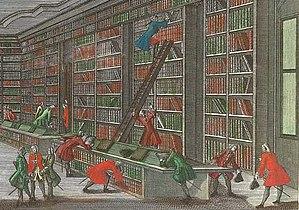
Johann Matthias Gesner était un pédagogue, philologue et bibliothécaire allemand. Il fut le recteur du Lycée Saint-Thomas de Lepizig de 1730 à 1734. Il devint professeur de poésie et de rhétorique à l'Université de Göttingen lors de sa fondation en 1734, tout en prenant en charge la direction de la bibliothèque universitaire. Même s'il innova peu dans son travail d'édition des auteurs classiques, sa volonté de réformer l'enseignement scolaire et universitaire en fit l'un des pionniers du nouvel humanisme allemand. Sa principale œuvre, le dictionnaire en quatre tomes Novus Linguae Et Eruditionis Romanae Thesaurus, est aujourd'hui encore une source importante pour le Thesaurus Linguae Latinae, grand lexique du latin commencé en 1900.